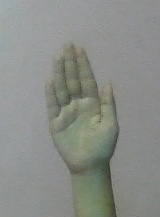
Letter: seen